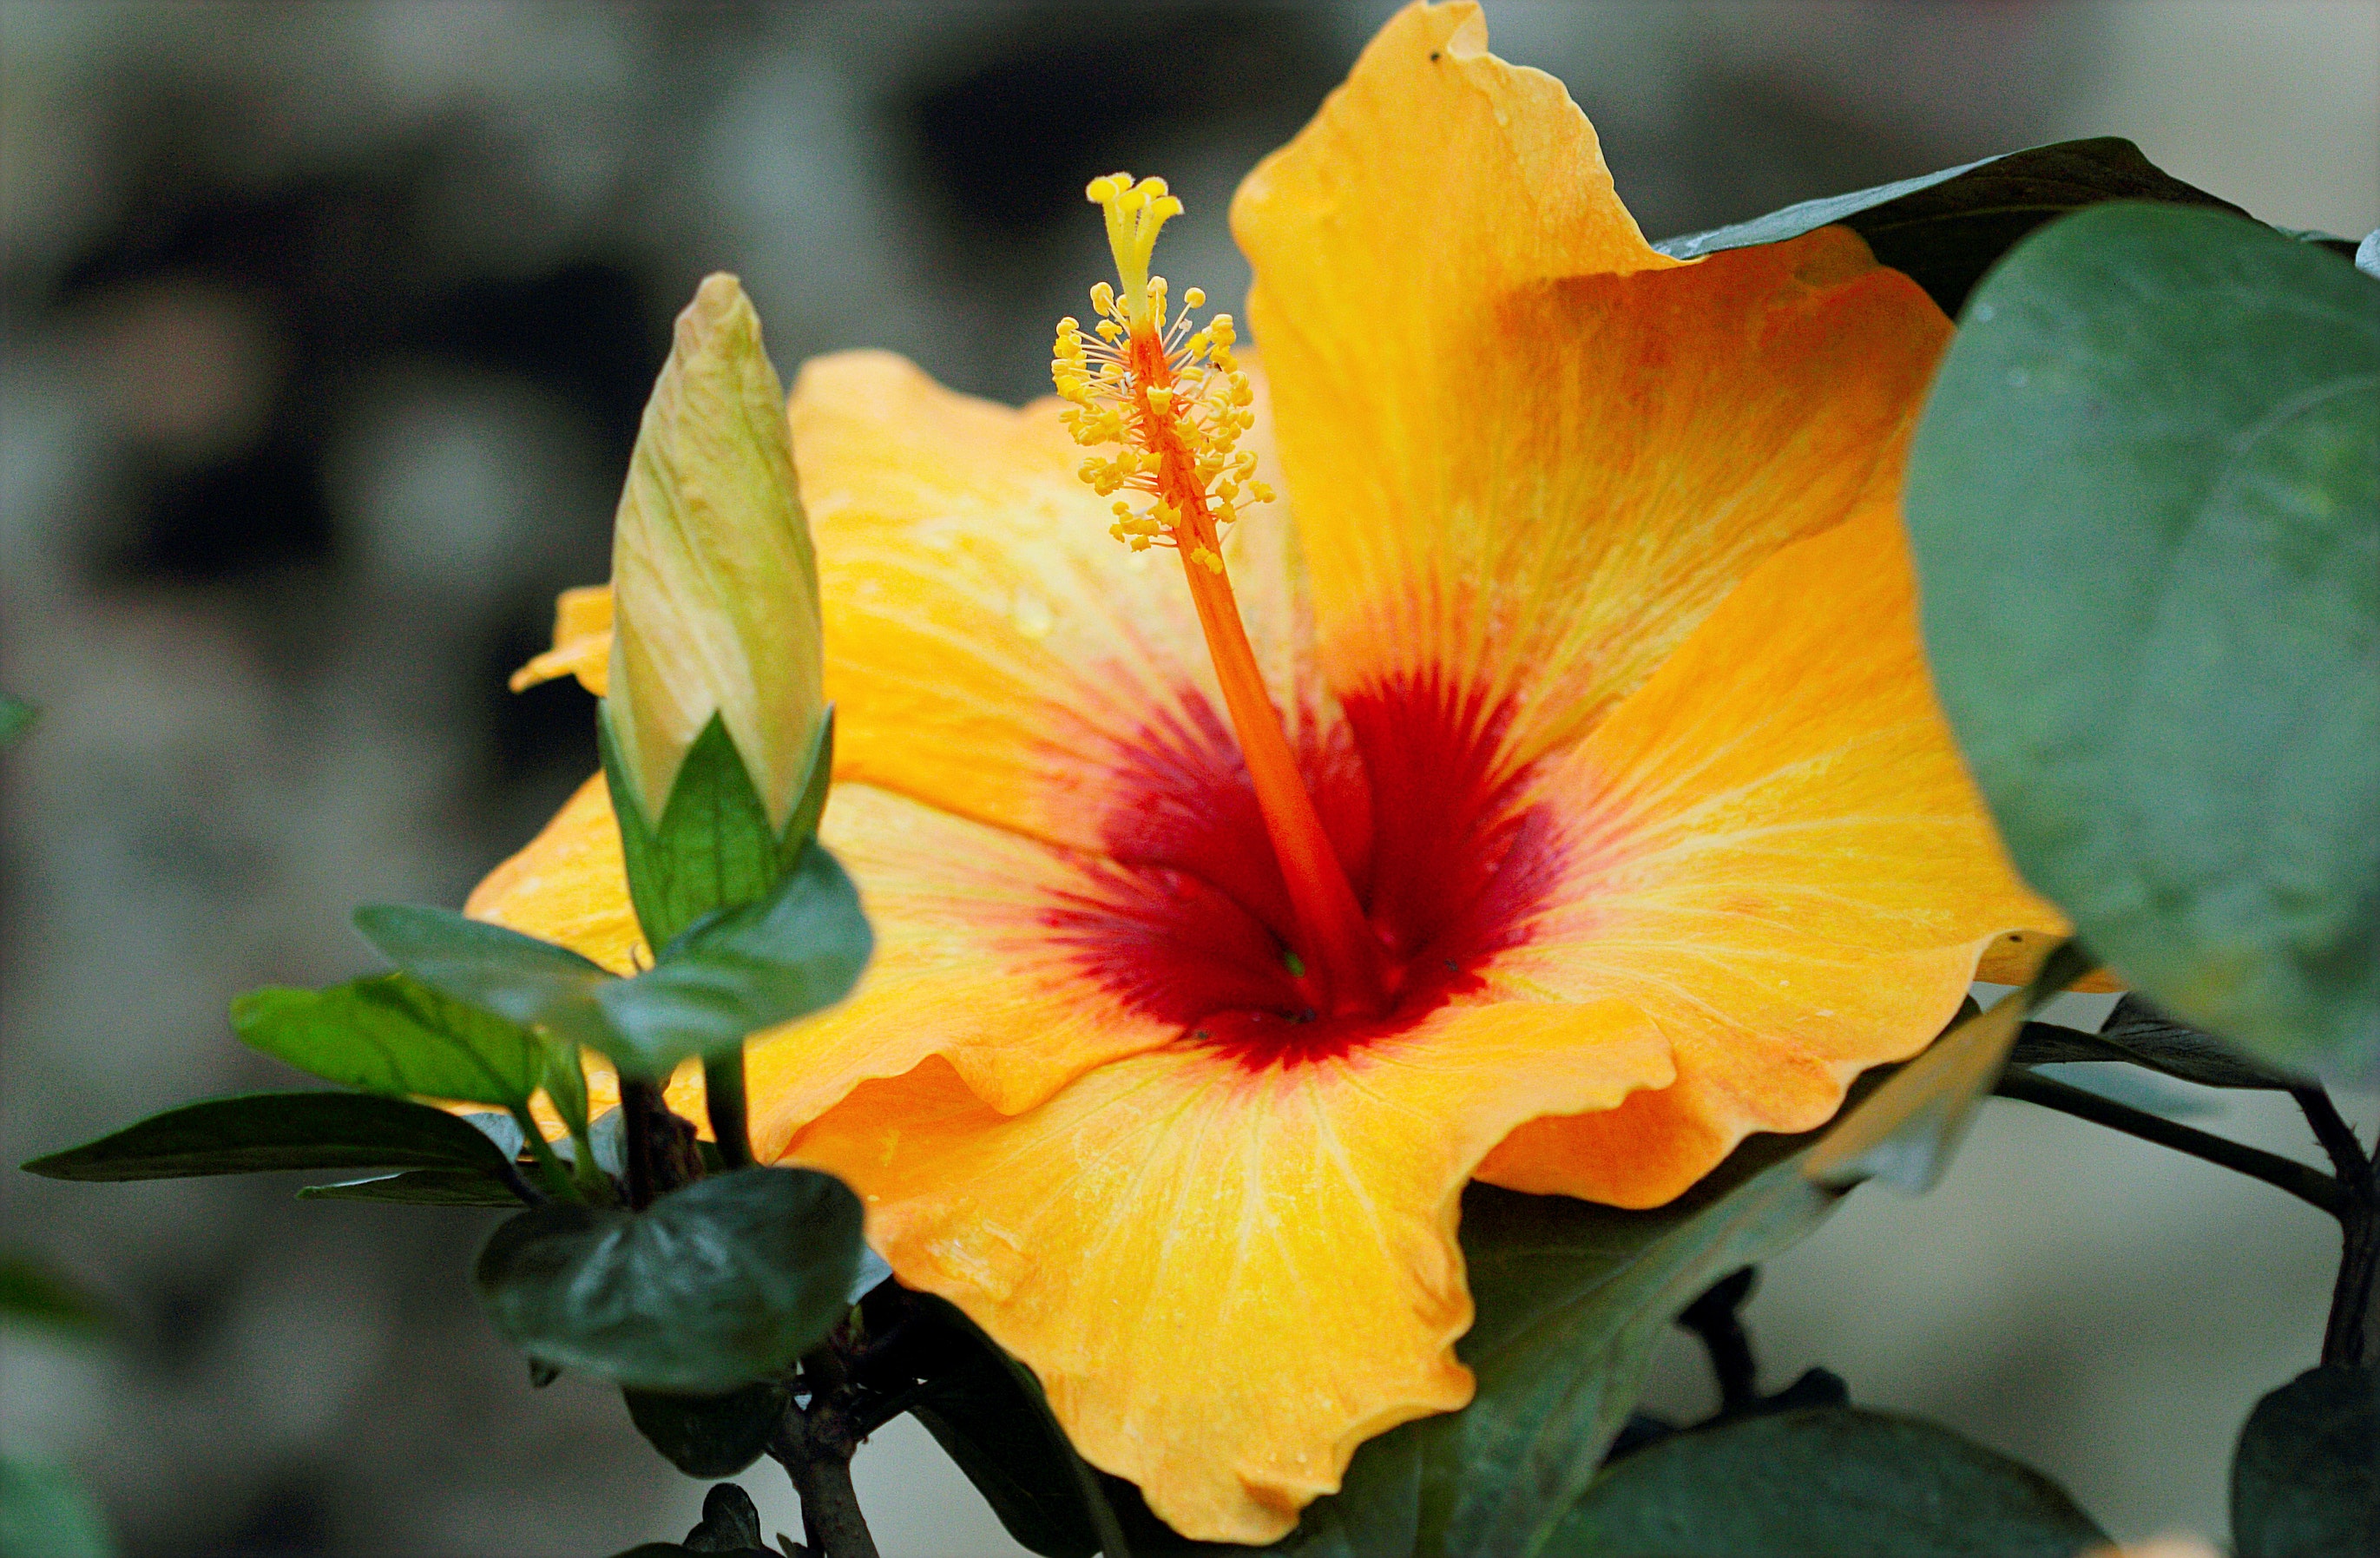
flower, flowering plant, petal, hibiscus, Hawaiian hibiscus, yellow, chinese hibiscus, plant, botany, close up, malvales, mallow family, annual plant, four o clock family, plant stem, wildflower